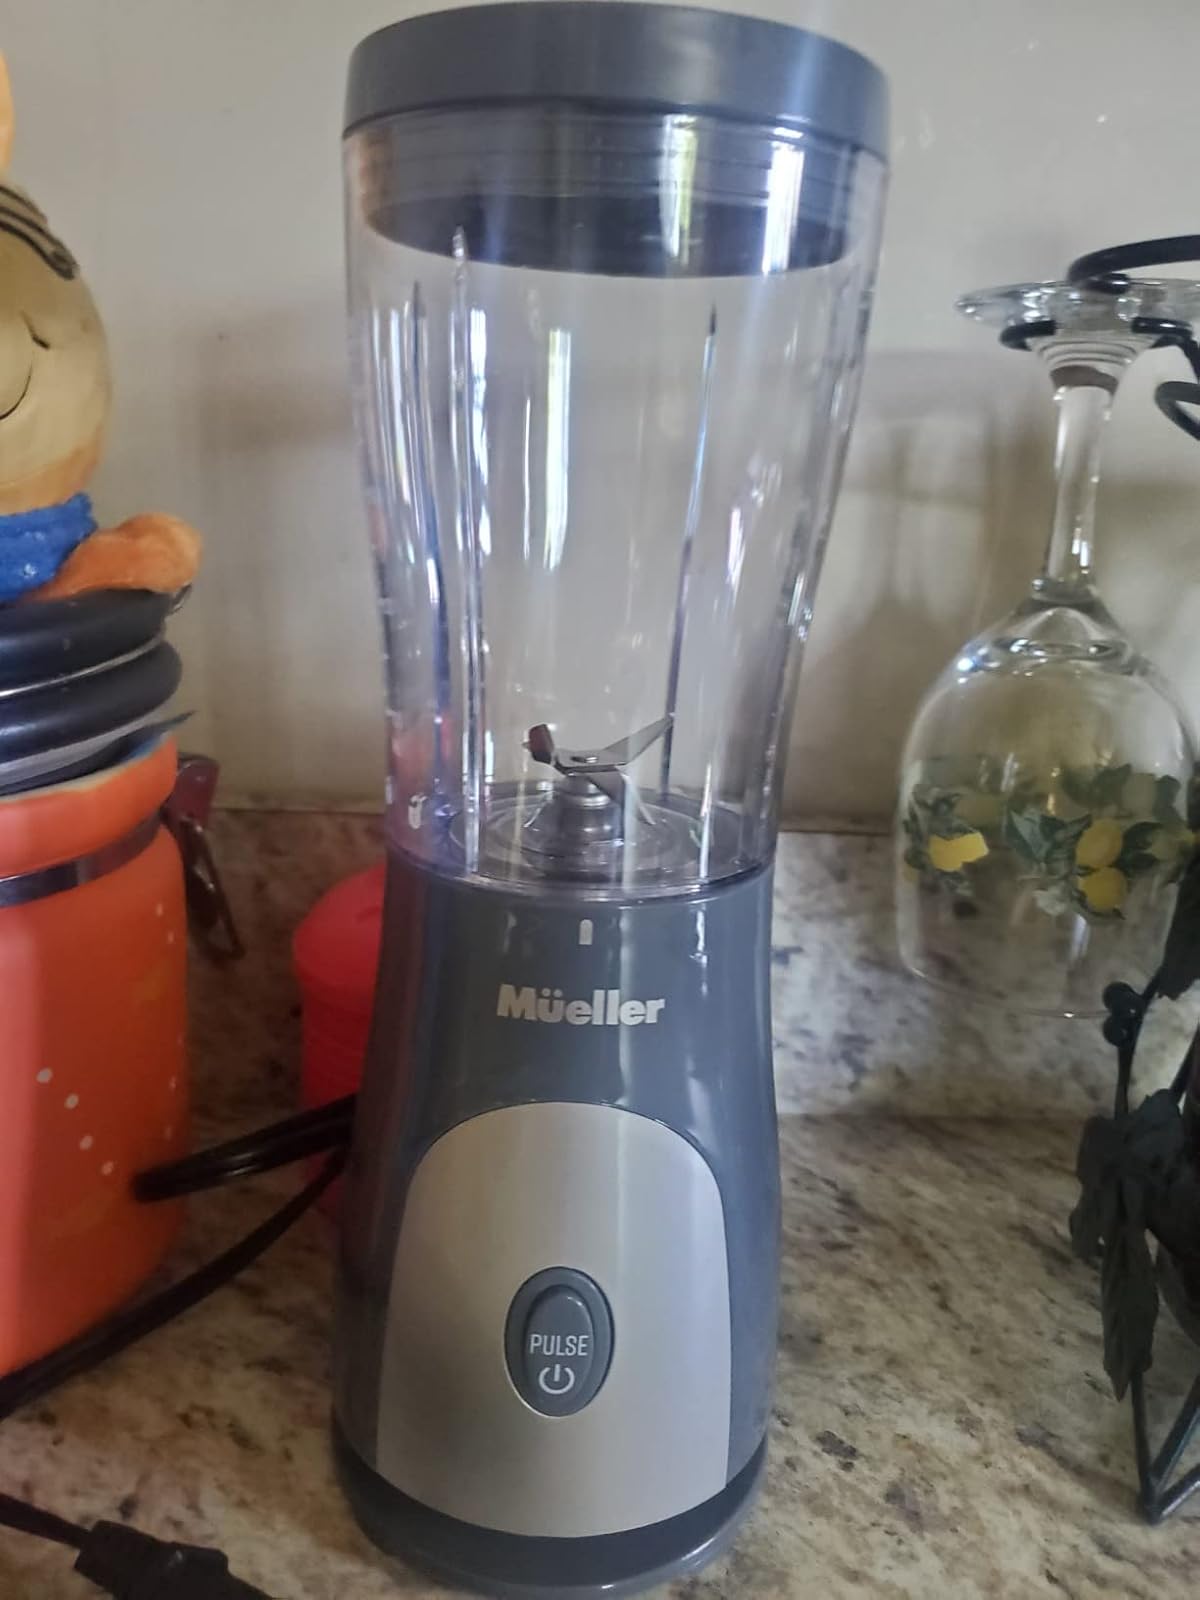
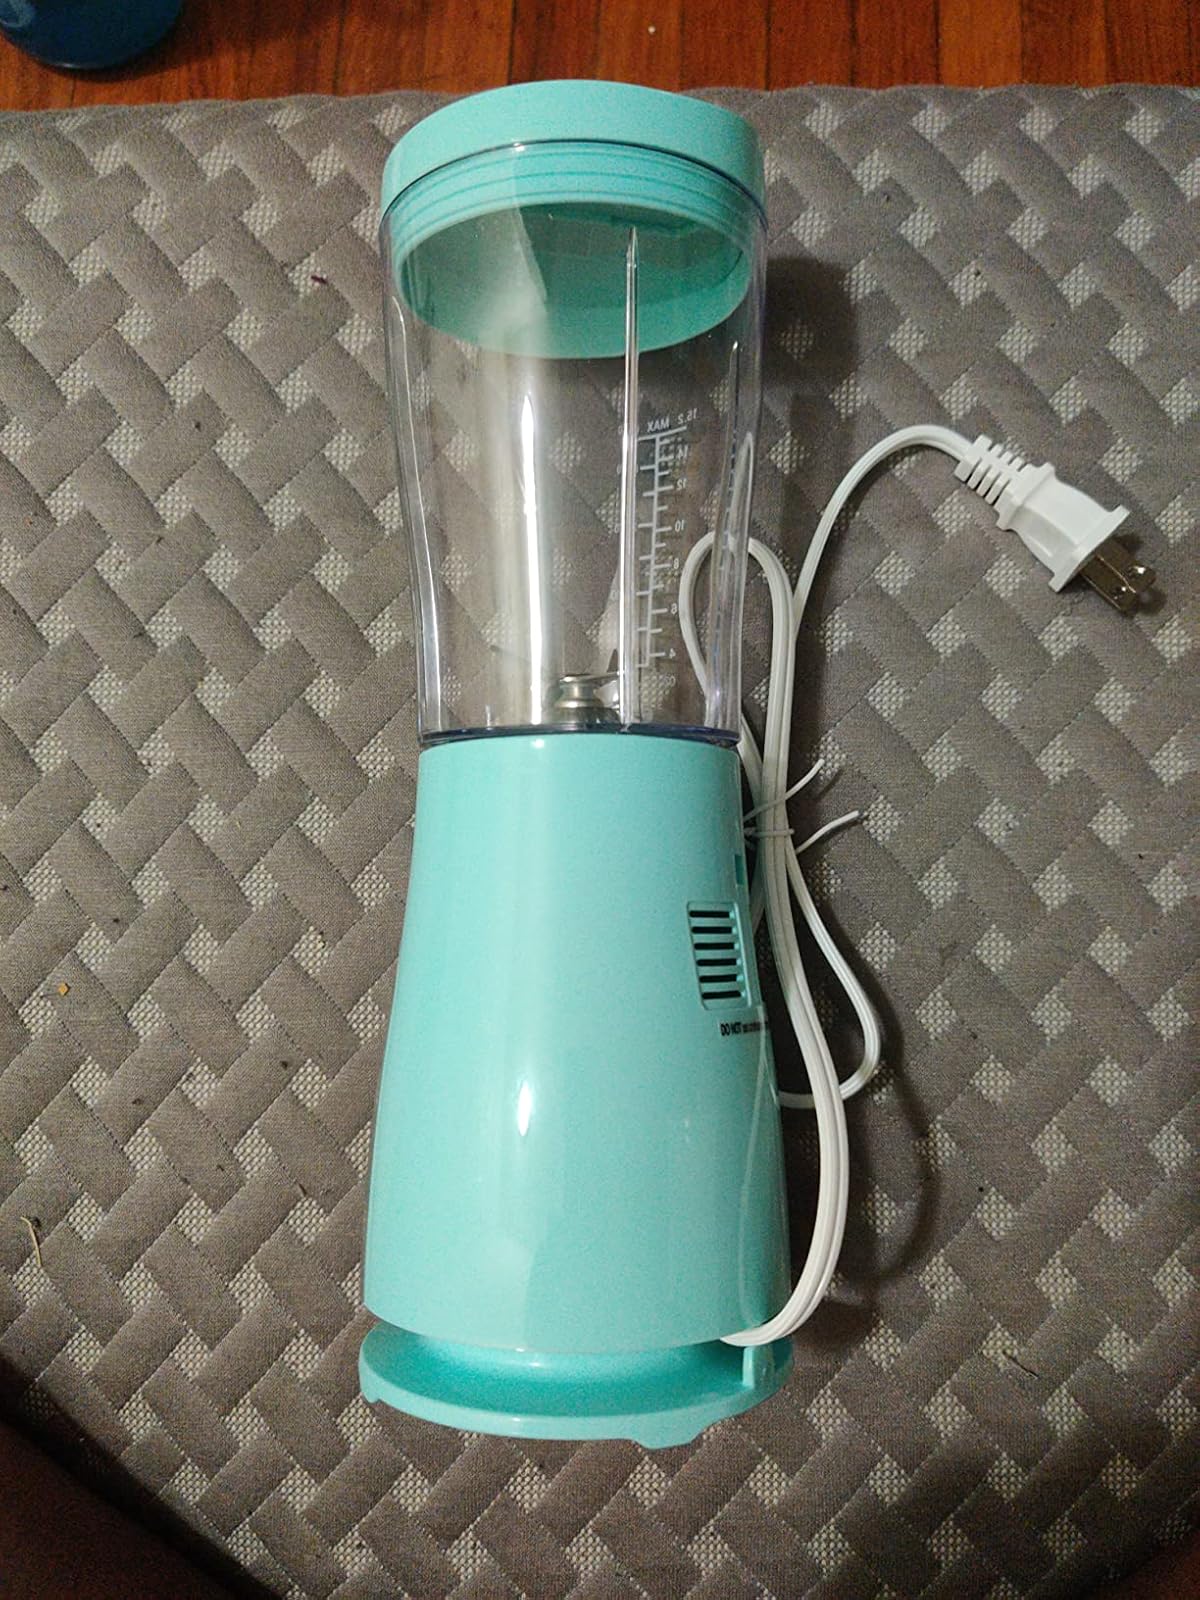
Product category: items_blender
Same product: no